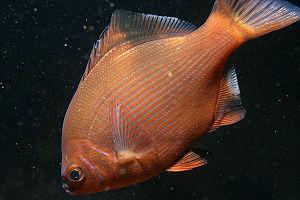
Embiotocidae est une famille de poissons téléostéens de l'ordre des Perciformes.
Embiotoca lateralis est une espèce de poissons téléostéens.
Embiotoca est un genre de poissons téléostéens.